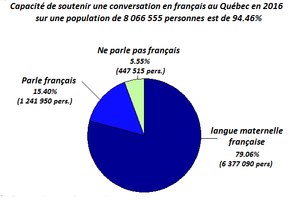
Capacité de soutenir une conversation en français au Québec en 2016
Le Québec est une province du Canada. Sa capitale est Québec et sa métropole est Montréal. La langue officielle de cette province est le français.